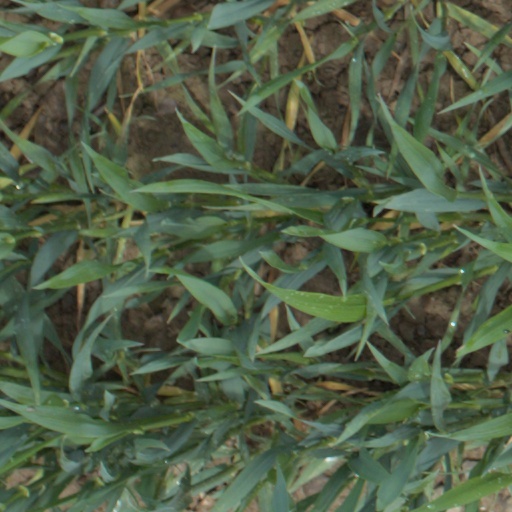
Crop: wheat